Marty (film)

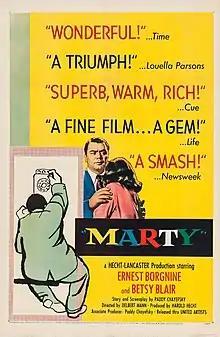
Theatrical release poster

Marty is a 1955 American romantic drama film directed by Delbert Mann in his directorial debut. The screenplay was written by Paddy Chayefsky, expanding upon his 1953 teleplay, which was broadcast on The Philco-Goodyear Television Playhouse and starred Rod Steiger in the title role.